Jawa 350

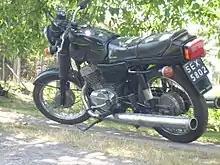
Jawa 350/638 Twin Sport from 1988

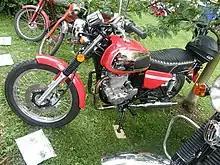
Jawa 350 OHC

The "Jawa 350 OHC" has been manufactured since 2017 and its design resembles Jawa 350/634 motorcycle from the 1970s. Unlike all previous Jawa 350 motorcycles, which were two-stroke twin-cylinder, this is a four-stroke single-cylinder from China. For the first time in Jawa history, this model is also equipped with ABS brake assist.